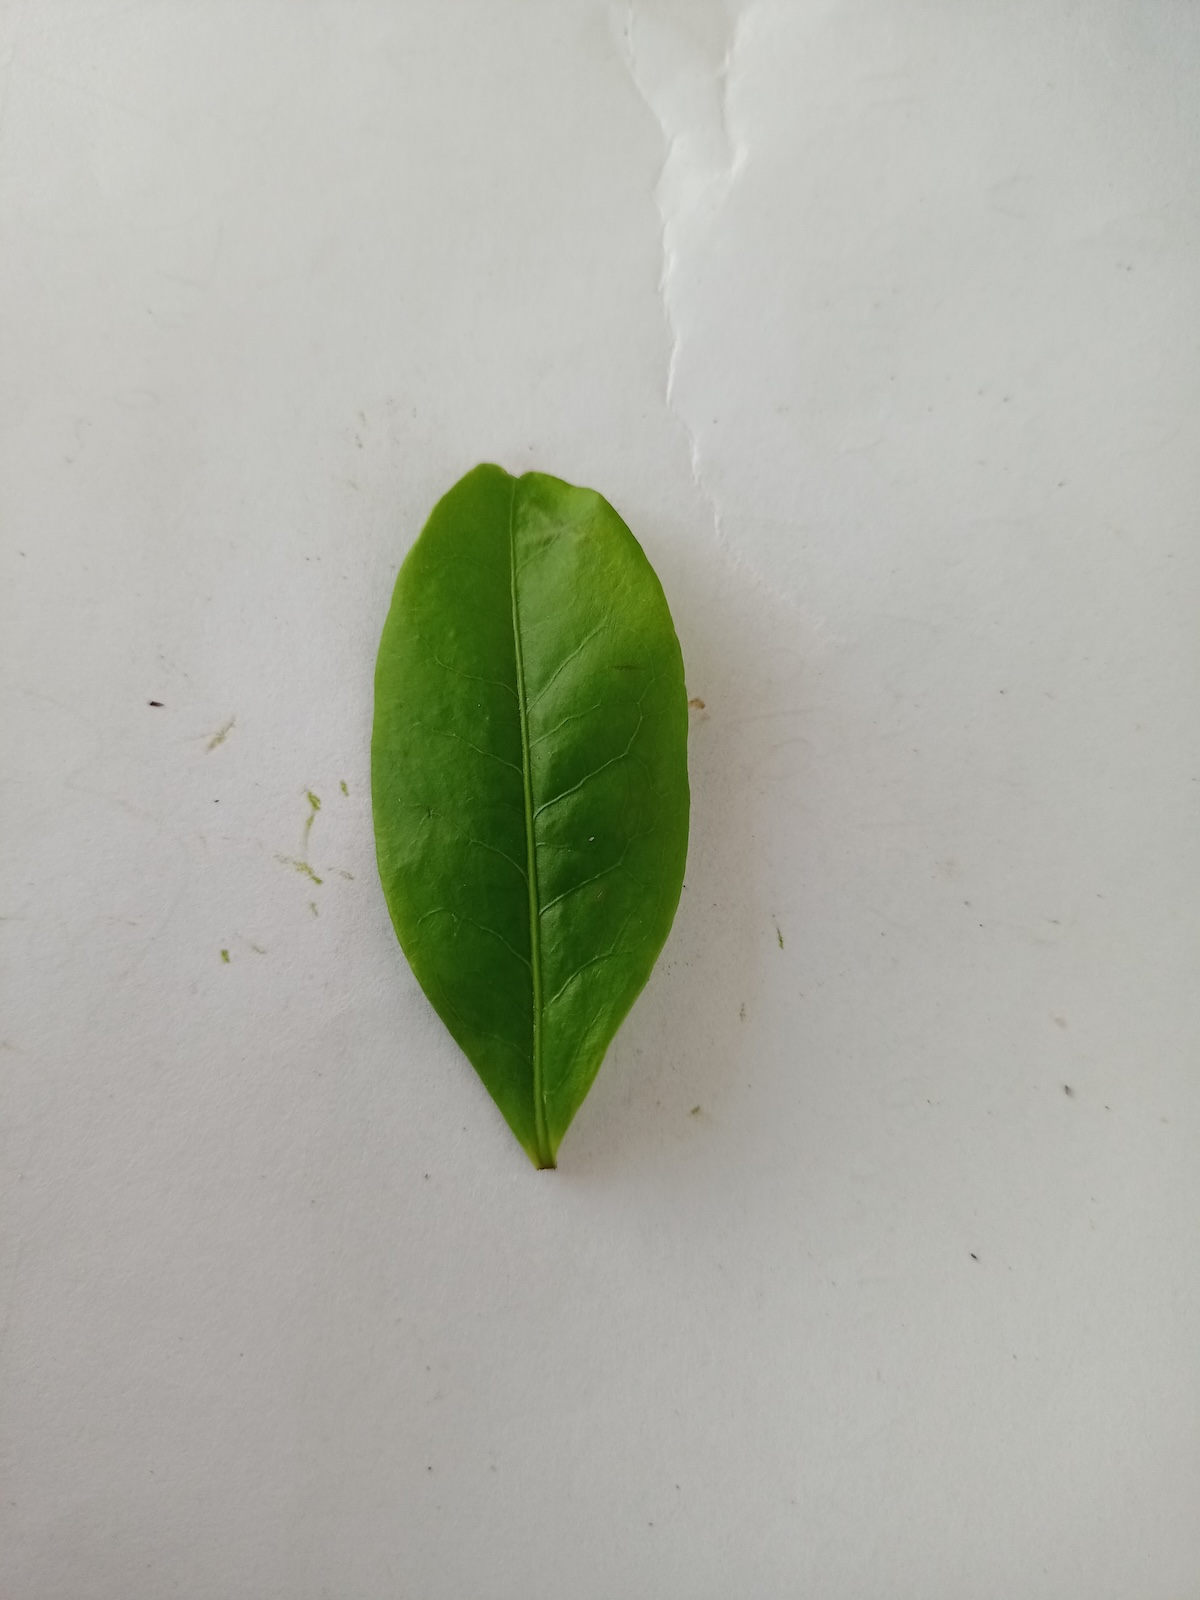
Label: Healthy leaf